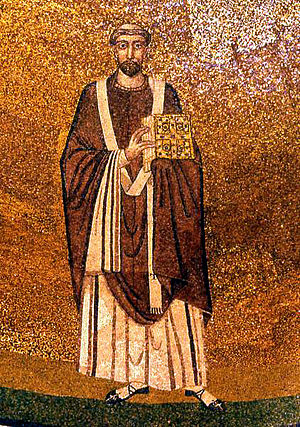
Pave Symmachus
Symmachus (Mosaik fra Sant’Agnese fuori le mura, midten af 7. århundrede)
Sant’Agnese fuori le mura
Symmachus var født på Sardinien og døde 19. juli 514 i Rom. Han var biskop af Rom, dvs. pave.